Emperor Yizong of Tang

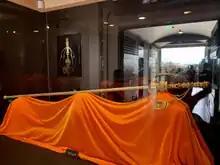
A gold and silver staff gifted to Famen Temple in 873. The rod is 196.5 cm long, and weighs 2390 grams.

Meanwhile, late in 869, Li Shiwang provoked Dali by killing its emissary Yang Qiuqing. Dali's emperor Qiulong thus launched a major attack on Dingbian, and neither Li nor his successor Dou Pang was able to repel it. The Dali forces quickly arrived at Chengdu's vicinity and put Chengdu under siege. Emperor Yizong commissioned Gao Pian as Xichuan's military governor, and Dali forces thereafter withdrew, but both Dingbian (which was then merged back into Xichuan) and Xichuan had been deeply wounded.